The Amazing Race Asia 3

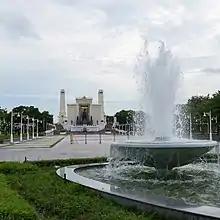
The park within the King Rama I Monument in downtown Bangkok served as the Starting Line for the third installment of "The Amazing Race Asia".

The third season of "The Amazing Race Asia" covered 21,600 kilometres in six countries. Route markers were coloured yellow and white in Vietnam to avoid confusion with the former flag of South Vietnam. This season introduced the U-Turn marker, while the Intersection was not included. This season, like the American version's Family Edition and the , was the first time "The Amazing Race Asia" traveled across one continent, Asia (previous seasons covered at least two continents). Unlike past seasons, this was the first season to not have the first leg as a non-elimination leg. This season also had the number of episodes decreased from 13 to 11.